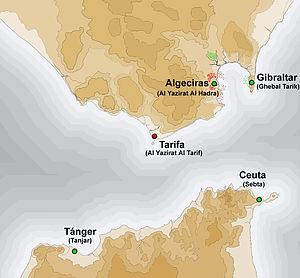
Le siège d'Algésiras de 1342 a été un siège mené par les troupes de la Couronne de Castille du roi Alphonse XI conjointement avec les flottes de la Couronne d'Aragon, et de la république de Gênes durant la Reconquista de la péninsule Ibérique avec comme objectif la conquête de la cité musulmane de « الجزيرة الخضراء », appelée Algésiras par les chrétiens. Cette ville était le principal port de la côte européenne du détroit de Gibraltar. Le siège dura vingt-et-un mois durant lesquels la population de la cité, environ 30 000 personnes entre civils et soldats, supporta les conséquences d'un siège sévère qui empêchait l'entrée de nourriture dans la cité. Le 26 mars 1344 après la déroute dans les plaines du Río Palmones de l'armée du royaume de Grenade qui devait secourir la cité, sont intervenues la reddition de la capitale pour les territoires européens des Mérinides et son incorporation au royaume de Castille.